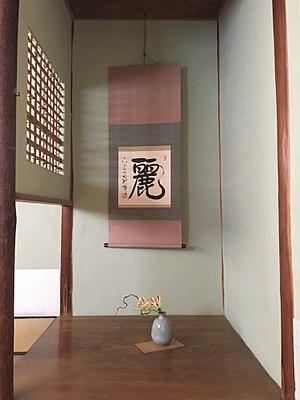
Le kakemono, parfois francisé en kakémono, ou kakejiku désigne au Japon une peinture ou une calligraphie sur soie ou sur papier encadrée en rouleau et destinée à être accrochée au mur ou sur les mâts d'éclairage public.
Le chabana est le style d’arrangement floral qui a été spécialement créé pour la cérémonie du thé au Japon. Signifiant littéralement « fleur de thé », il dérive de l’ikebana, un style traditionnel d’arrangement floral japonais, qui prend lui-même ses racines dans le shintoïsme et le bouddhisme.
Le thé est un élément important de la culture du Japon. Il y fait son apparition à l'époque de Nara, introduit dans l'archipel par des ambassadeurs revenant de Chine, mais son réel développement est plus tardif, à compter de la fin du XIIᵉ siècle quand sa consommation se répand dans le milieu des temples zen, là encore à l'imitation de la Chine ; il s'agit alors de thé en poudre qui est bu après avoir été battu. Il devient une boisson courante pour les élites de l'époque médiévale, où se formalise au XVIᵉ siècle l'art de la « cérémonie du thé » qui constitue un des éléments emblématiques de la culture japonaise, dont l'influence dépasse le simple contexte de la consommation du thé. La culture du théier se développe durant l'époque pré-moderne, en particulier durant l'époque d'Edo, le thé étant alors devenu une boisson populaire consommée dans toutes les strates de la société. De nouvelles façons de transformer et consommer les feuilles de théier sont mises au point, en premier lieu le sencha, feuilles de thé à infuser dont l'oxydation a été stoppée par la vapeur, qui devient la plus courante.